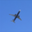
Label: airplane